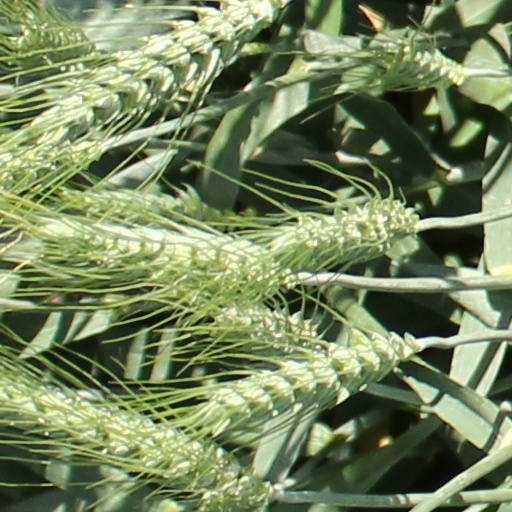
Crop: wheat